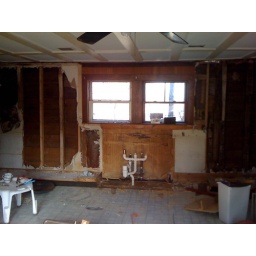
kitchen in the new house